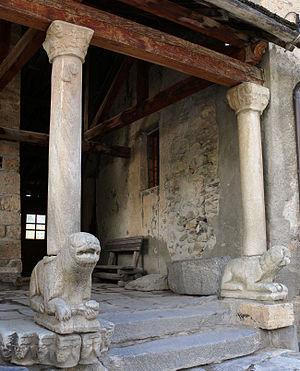
Saint-Véran - Église Saint-Véran - Porche d'entrée
Saint-Véran est une commune française située dans le département des Hautes-Alpes en région Provence-Alpes-Côte d'Azur. Ses habitants sont les Saint-Vérannais.
Le stylophore est un terme architectonique dérivé du grec qui signifie « porteur de colonnes ».